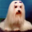
Label: dog